Akin Ayodele

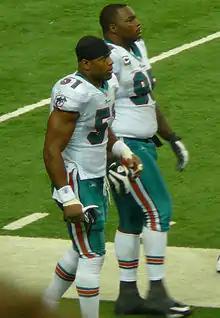
Former Cowboys teammates Ayodele (left) and Jason Ferguson in Miami in 2009.

Ayodele was selected in the third round (89th overall) of the 2002 NFL draft by the Jacksonville Jaguars, with the intention of playing him at outside linebacker. As a rookie, he had 3 starts at strongside linebacker because of injury to Eric Westmoreland and also saw considerable time as a rush end on passing downs. He registered 108 tackles (fourth on team), 3 sacks, 13 quarterback pressures (led the team), 3 passes defensed, one interception, 2 forced fumbles and 13 special teams tackles (tied for second on the team). He had 10 tackles, one sack and one interception against the Cleveland Browns.